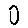
Label: 0